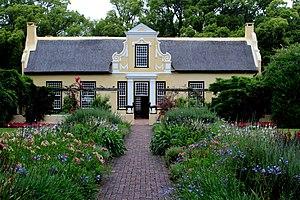
Somerset West est une ville de la province du Cap-Occidental, en Afrique du Sud. Elle est située dans la zone du Helderberg, à 50 km environ à l'est du Cap et à 10 km de Strand.